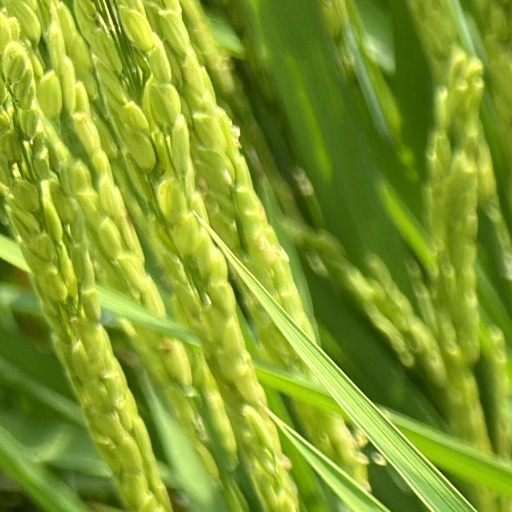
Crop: rice